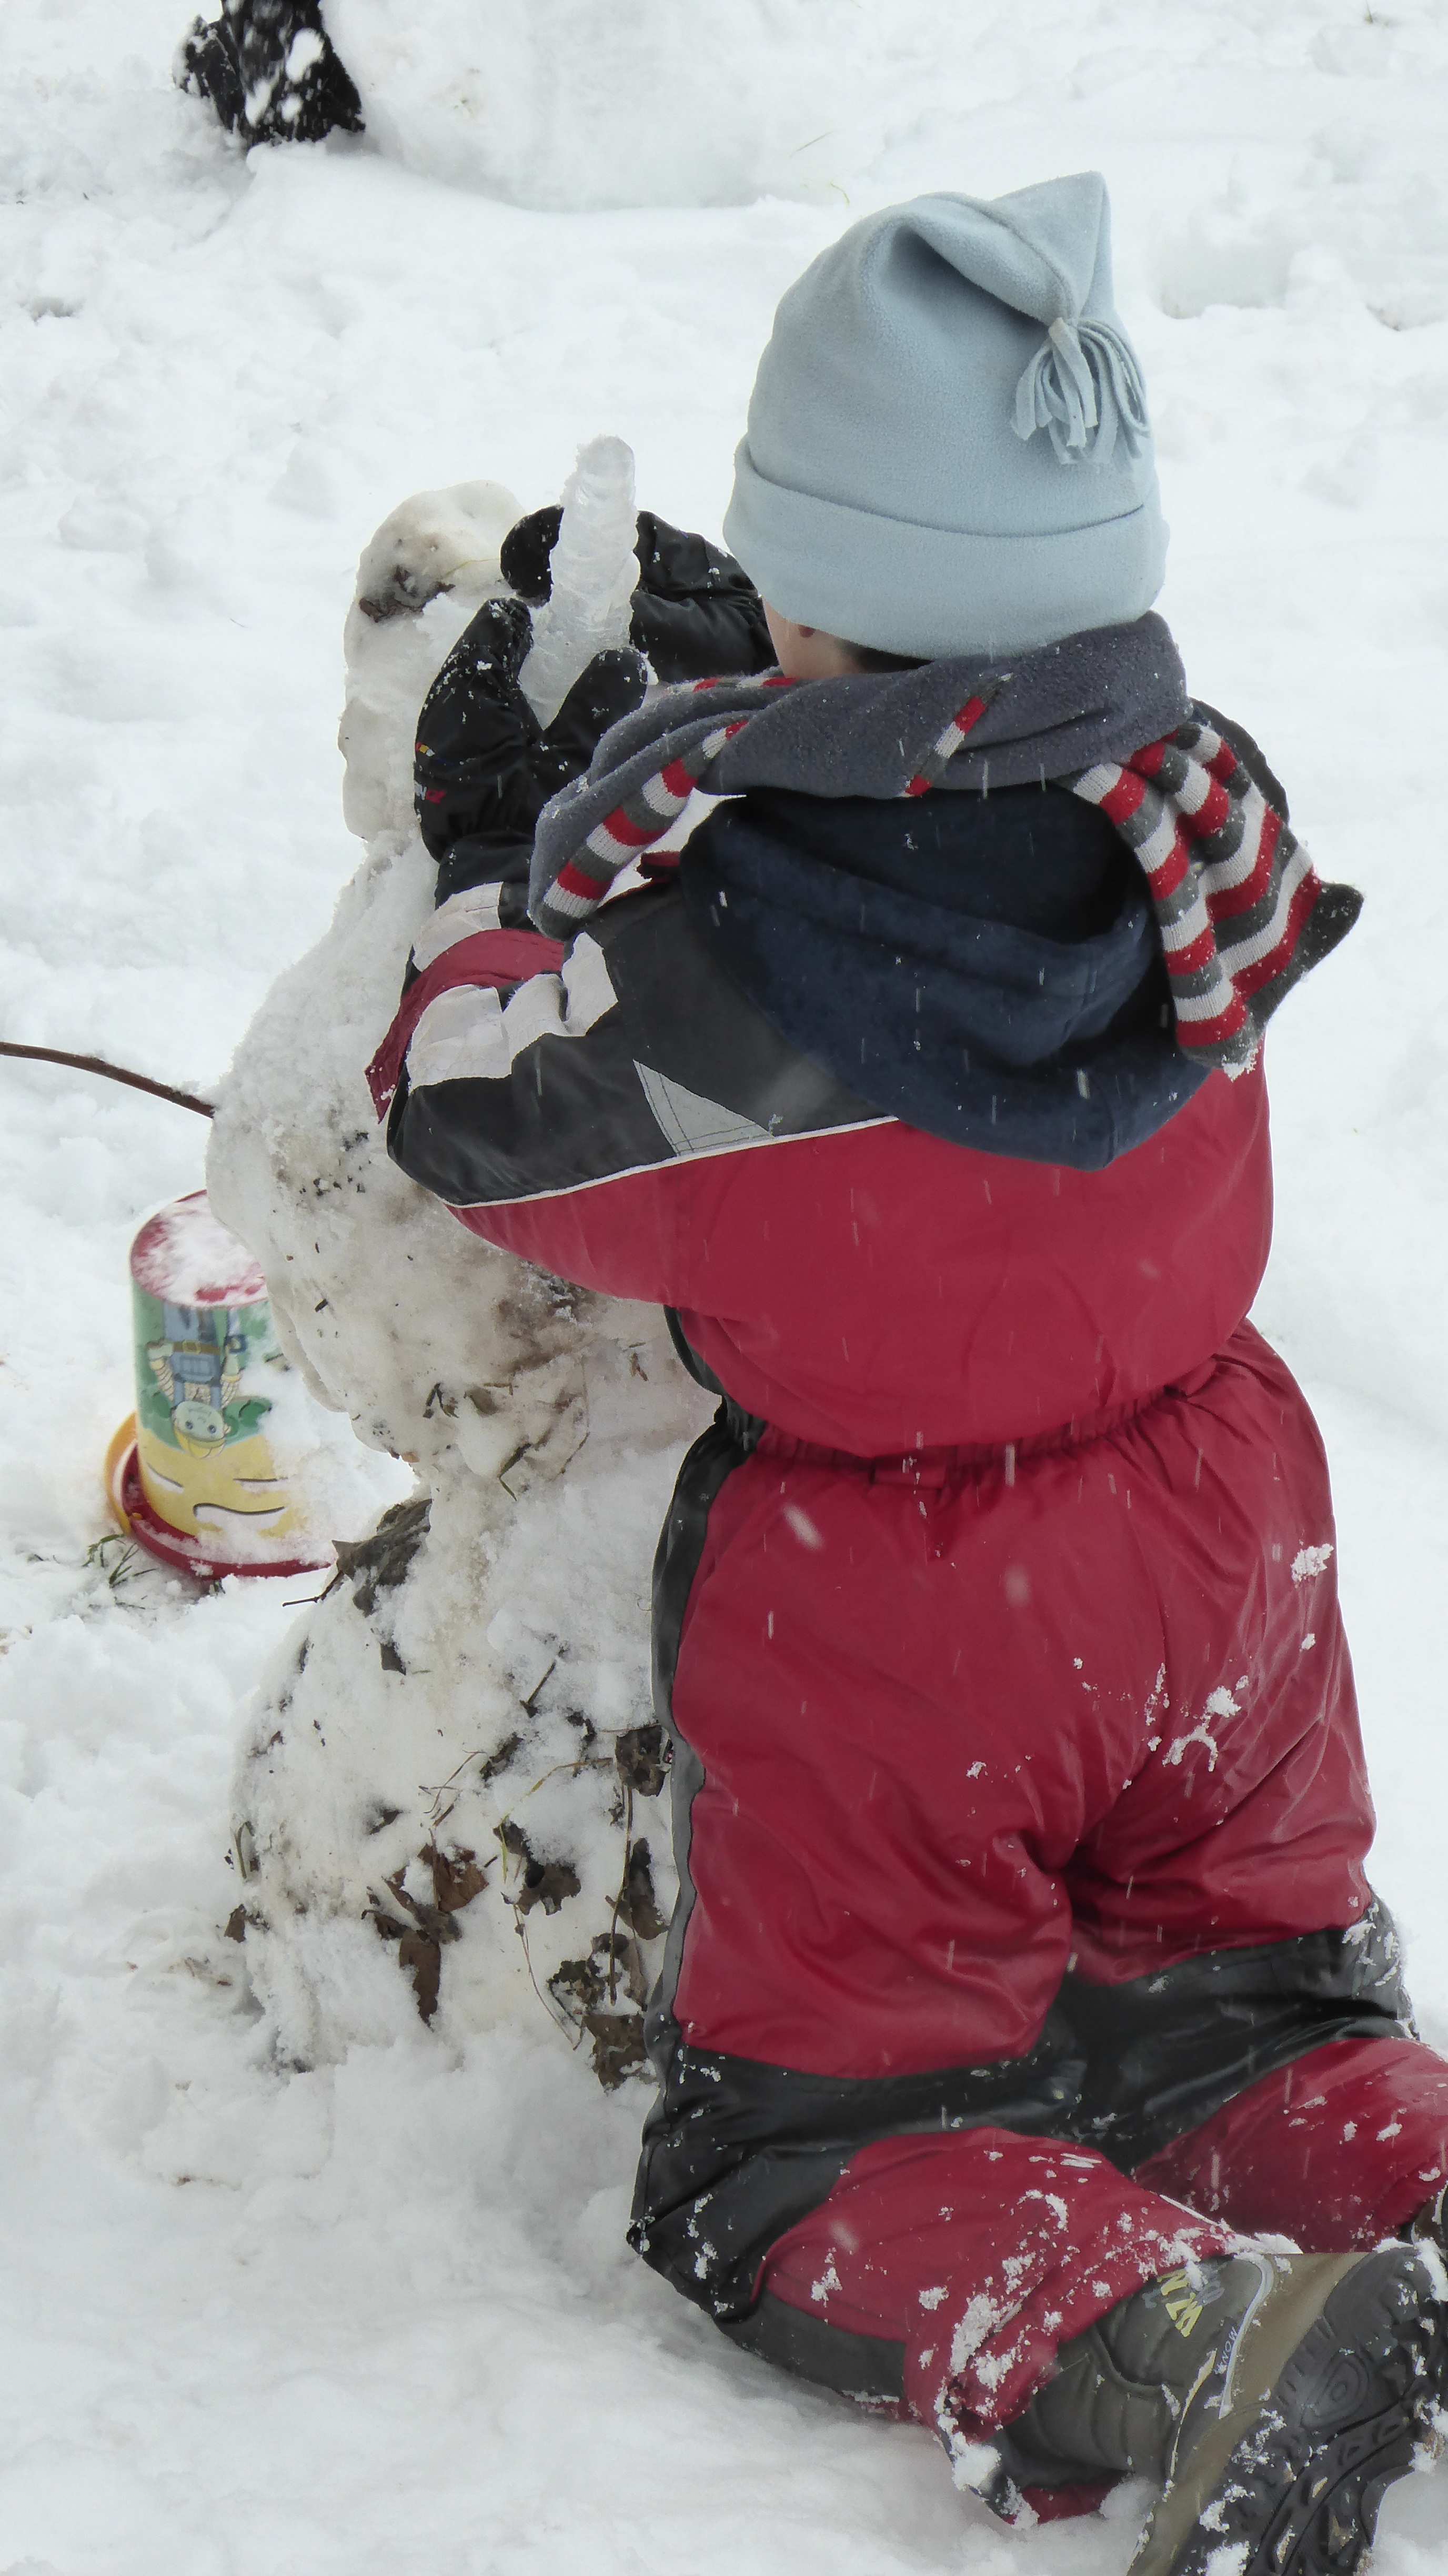
nature, creative, snow, cold, winter, play, boy, weather, child, scarf, winter sport, children, fun, cap, footwear, sled, build, out, sledding, freezing, snow man, geological phenomenon